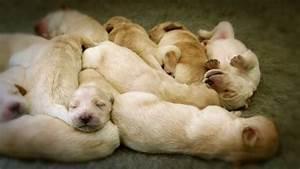
dog